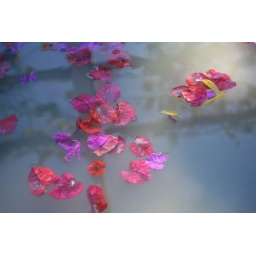
flower petals in water